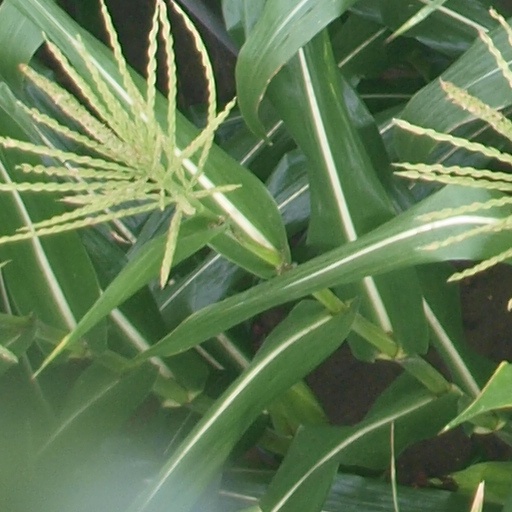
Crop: maize; corn